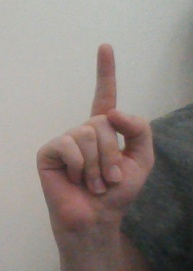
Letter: bb